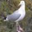
Label: bird